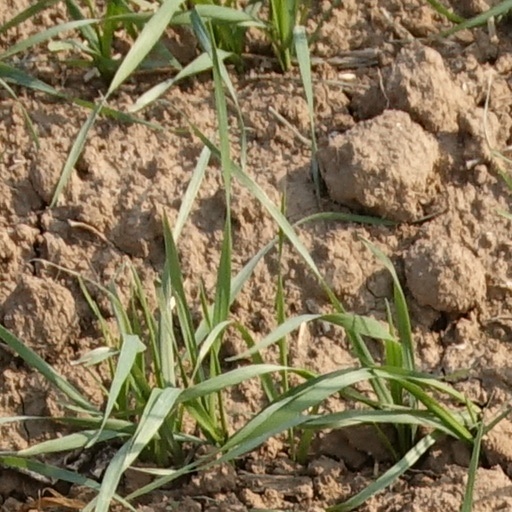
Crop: wheat